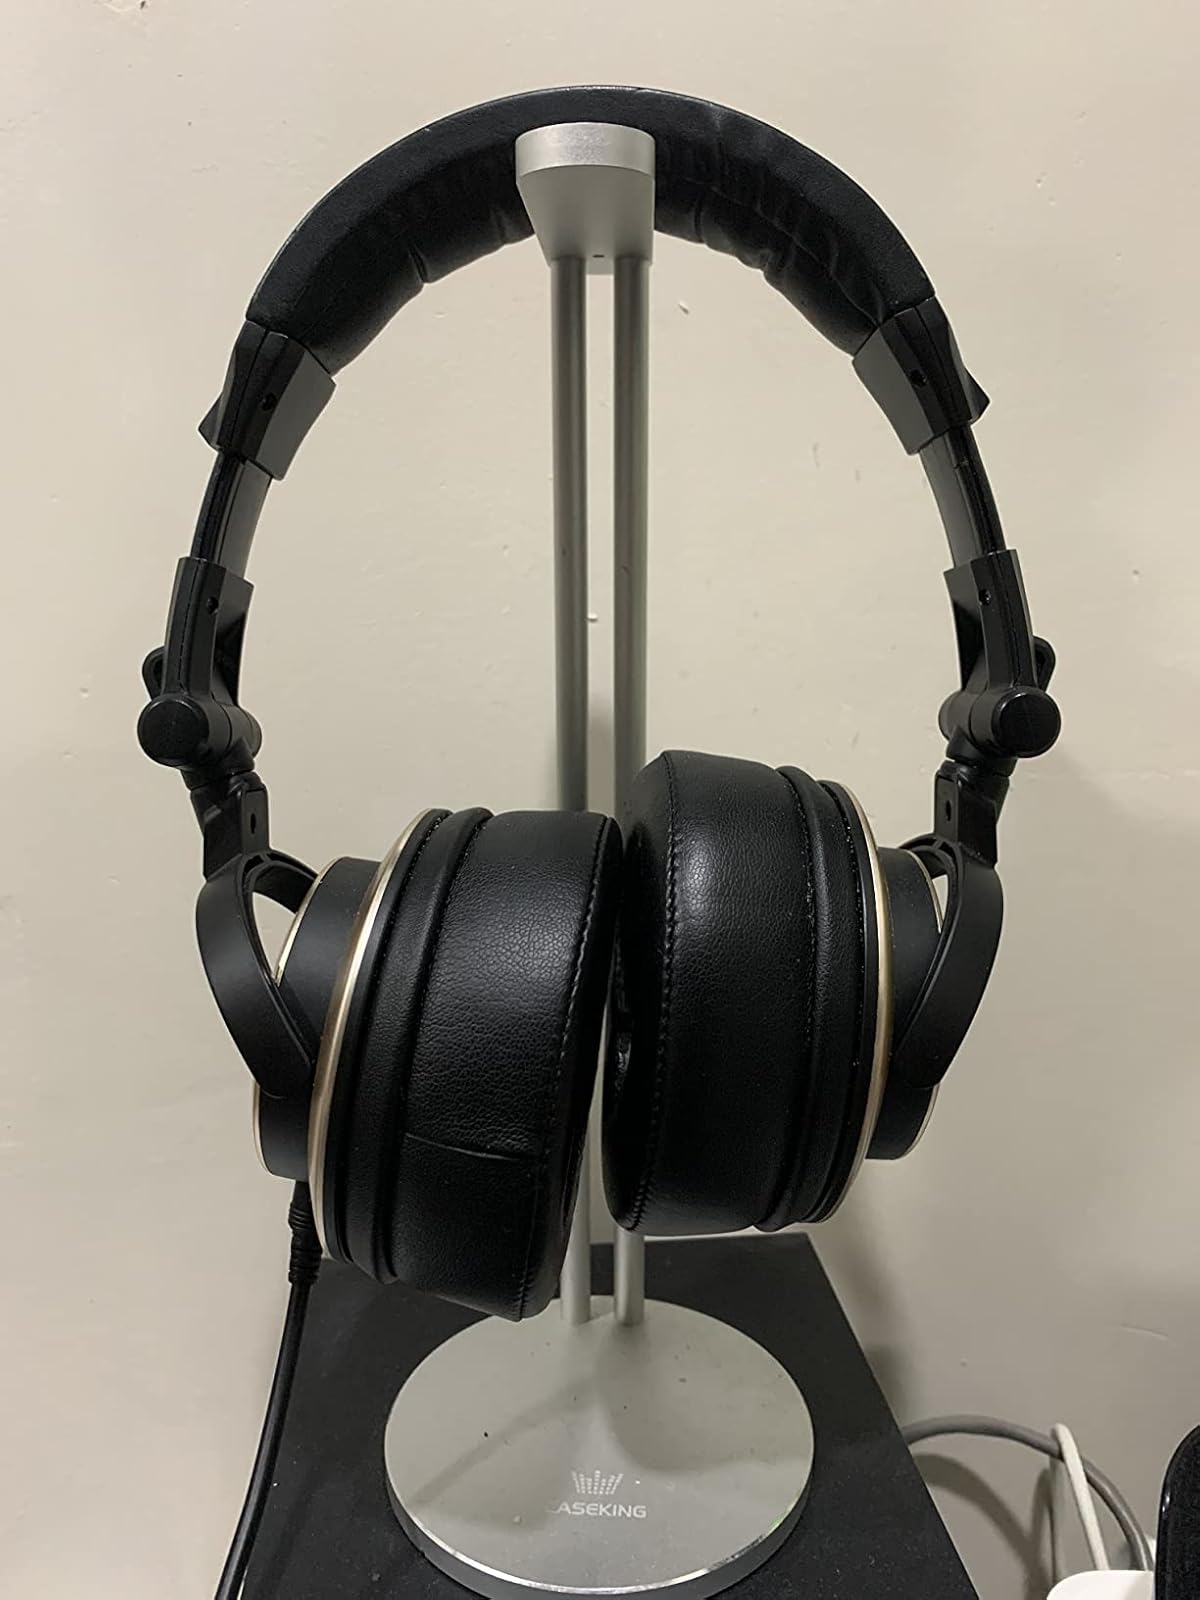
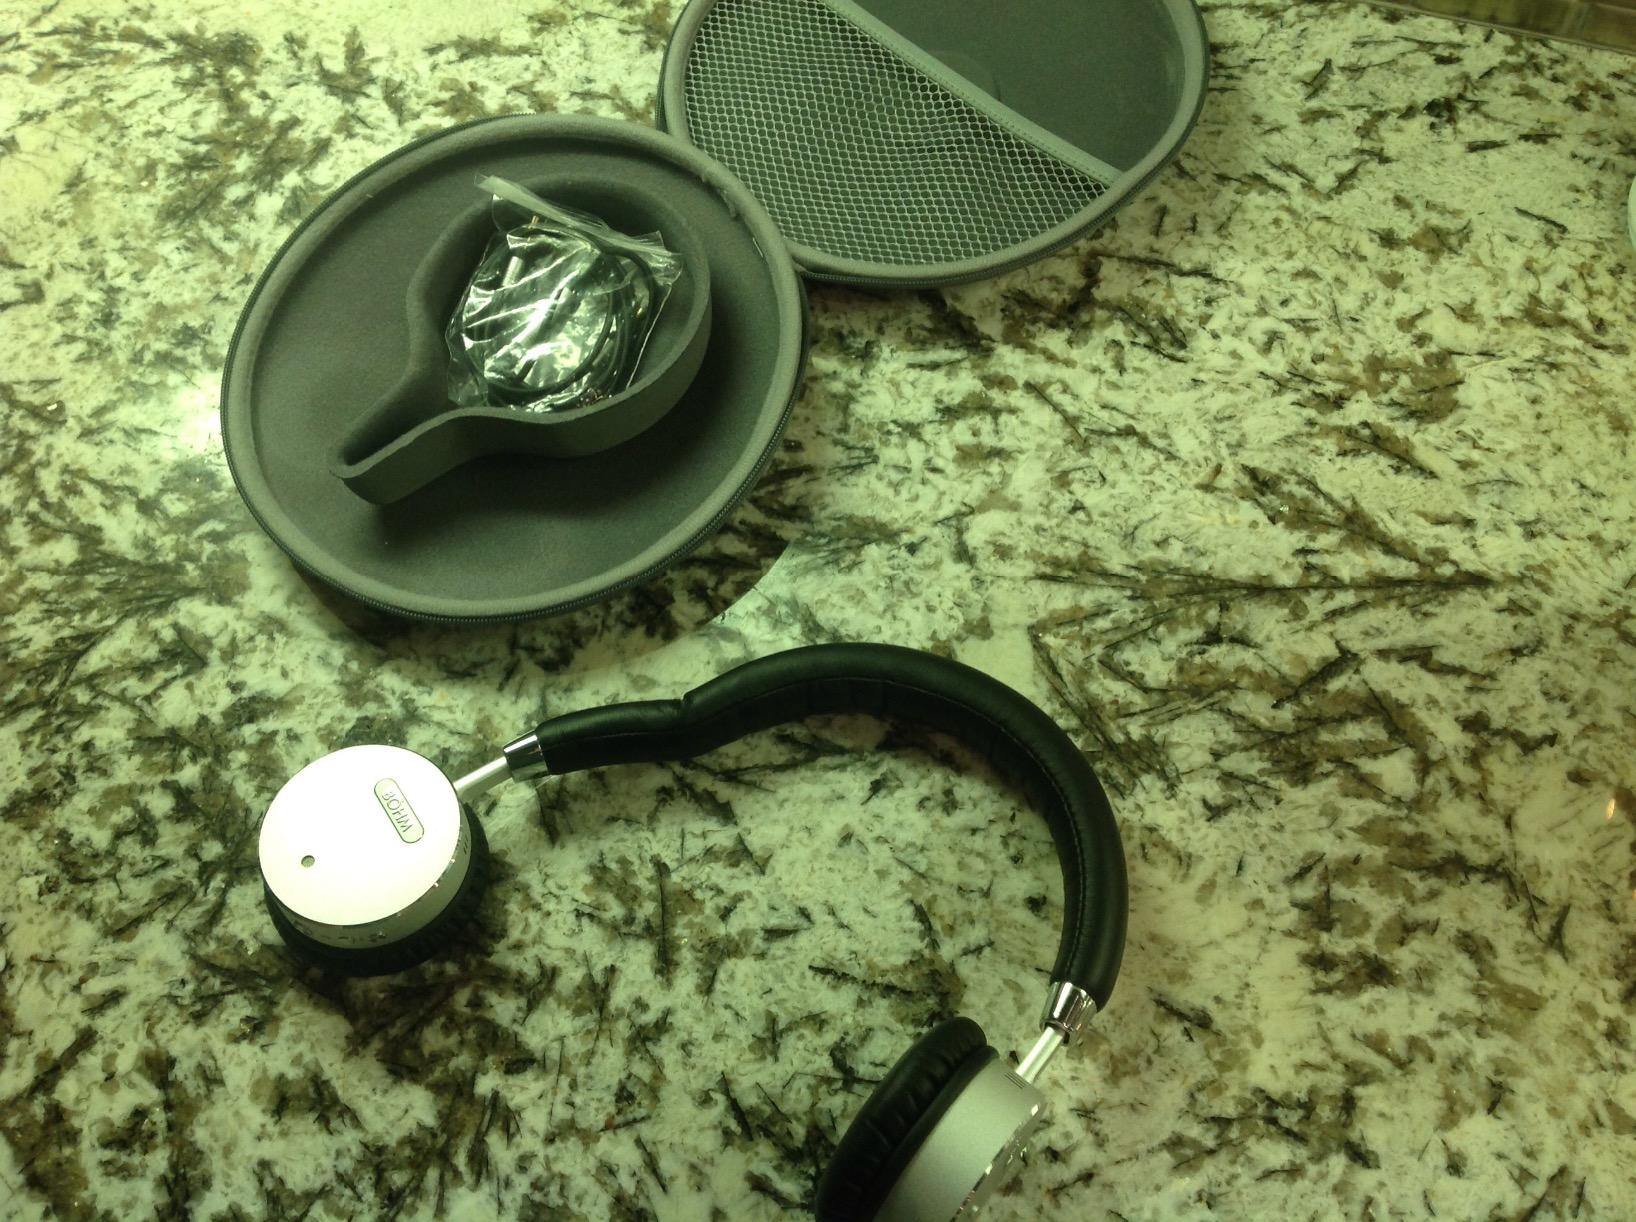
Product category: headphones
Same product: no